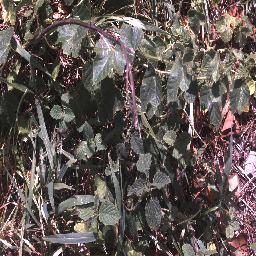
Label: negative